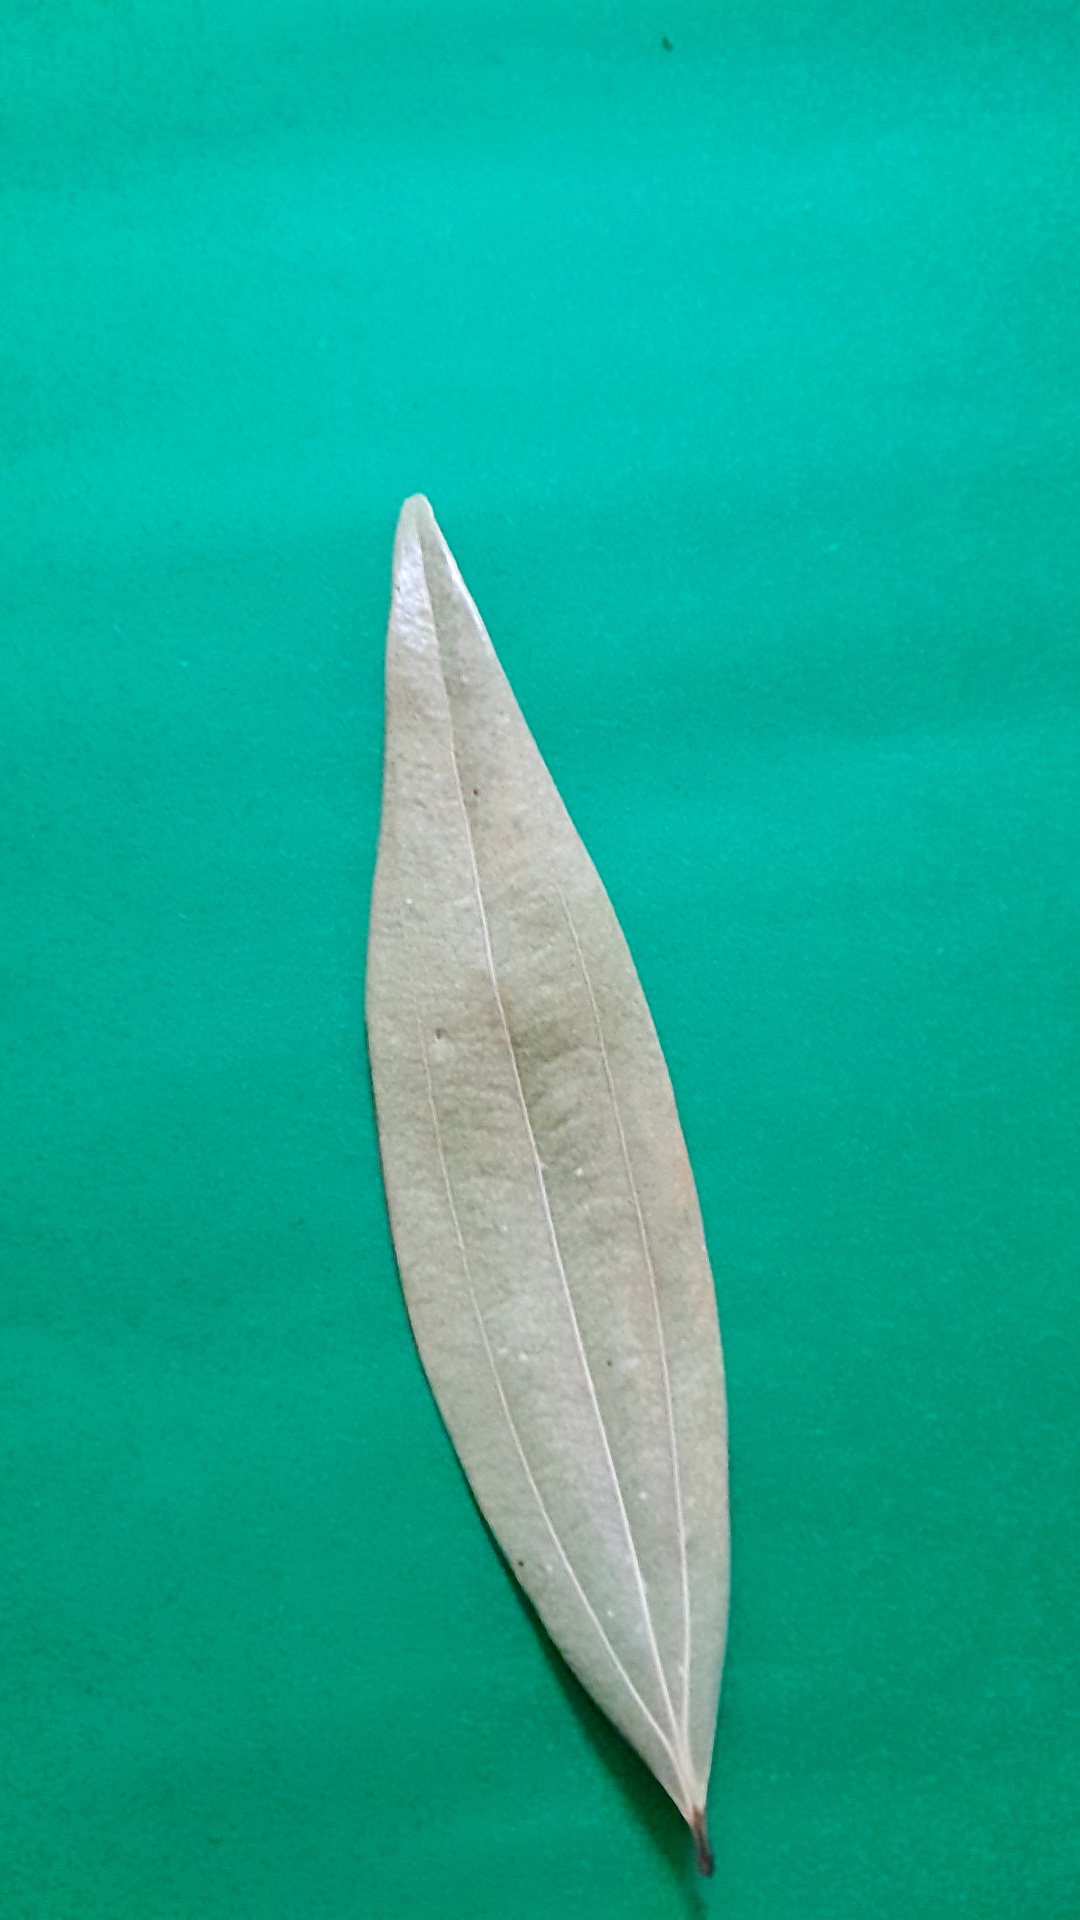
Label: Dry Leaf